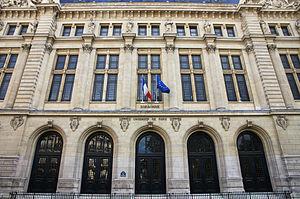
Entrée du bâtiment principal de la ""nouvelle"" Sorbonne, construit par Henri-Paul Nénot, rue des Écoles, Paris."
L’université Paris-Sorbonne est une université française spécialisée en lettres, arts et sciences humaines ayant existé sous ce nom entre 1971 et 2018. Depuis le 1ᵉʳ janvier 2018, elle est devenue la faculté des Lettres de Sorbonne Université, à la suite de sa fusion avec l'université Pierre-et-Marie-Curie.
La Sorbonne est un bâtiment du Quartier latin dans le 5ᵉ arrondissement, c'est une propriété de la ville de Paris. Il tire son nom du théologien et chapelain de Saint Louis, du XIIIᵉ siècle, Robert de Sorbon, le fondateur du collège de Sorbonne de l'Université de Paris, collège consacré à la théologie dont il définit ainsi le projet : « Vivre en bonne société, collégialement, moralement et studieusement ». Ce terme de Sorbonne est aussi utilisé par métonymie pour désigner l’ancienne Université de Paris, sous l'Ancien Régime de 1200 à 1793, puis de 1896 à 1971, ainsi que les anciennes facultés des sciences et des lettres de Paris au cours du XIXe siècle. La façade baroque est celle de la chapelle Sainte-Ursule, achevée en 1642. Cette dernière, déconsacrée depuis la loi de séparation des Églises et de l'État, est désormais utilisée pour des réceptions ou des expositions. Le Comité international olympique est fondé à La Sorbonne par Pierre de Coubertin le 23 juin 1894.
La rue des Écoles est une voie du 5ᵉ arrondissement de Paris.